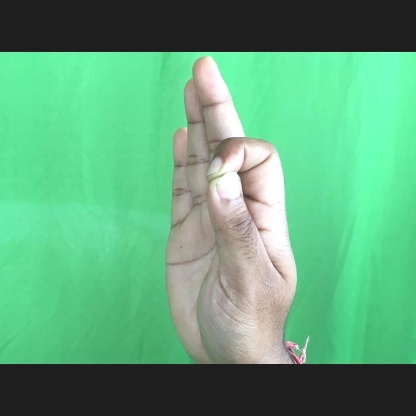
Mudra: Aralam